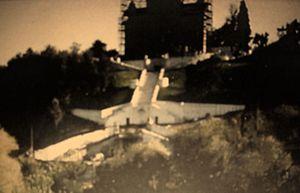
La Villa York est une villa romaine, située dans le territoire du Municipio de Rome XII. Elle est composée d'une villa et d'un parc historique, le tout sur une superficie de 78 hectares, gérée par l'organisme Roma Natura.